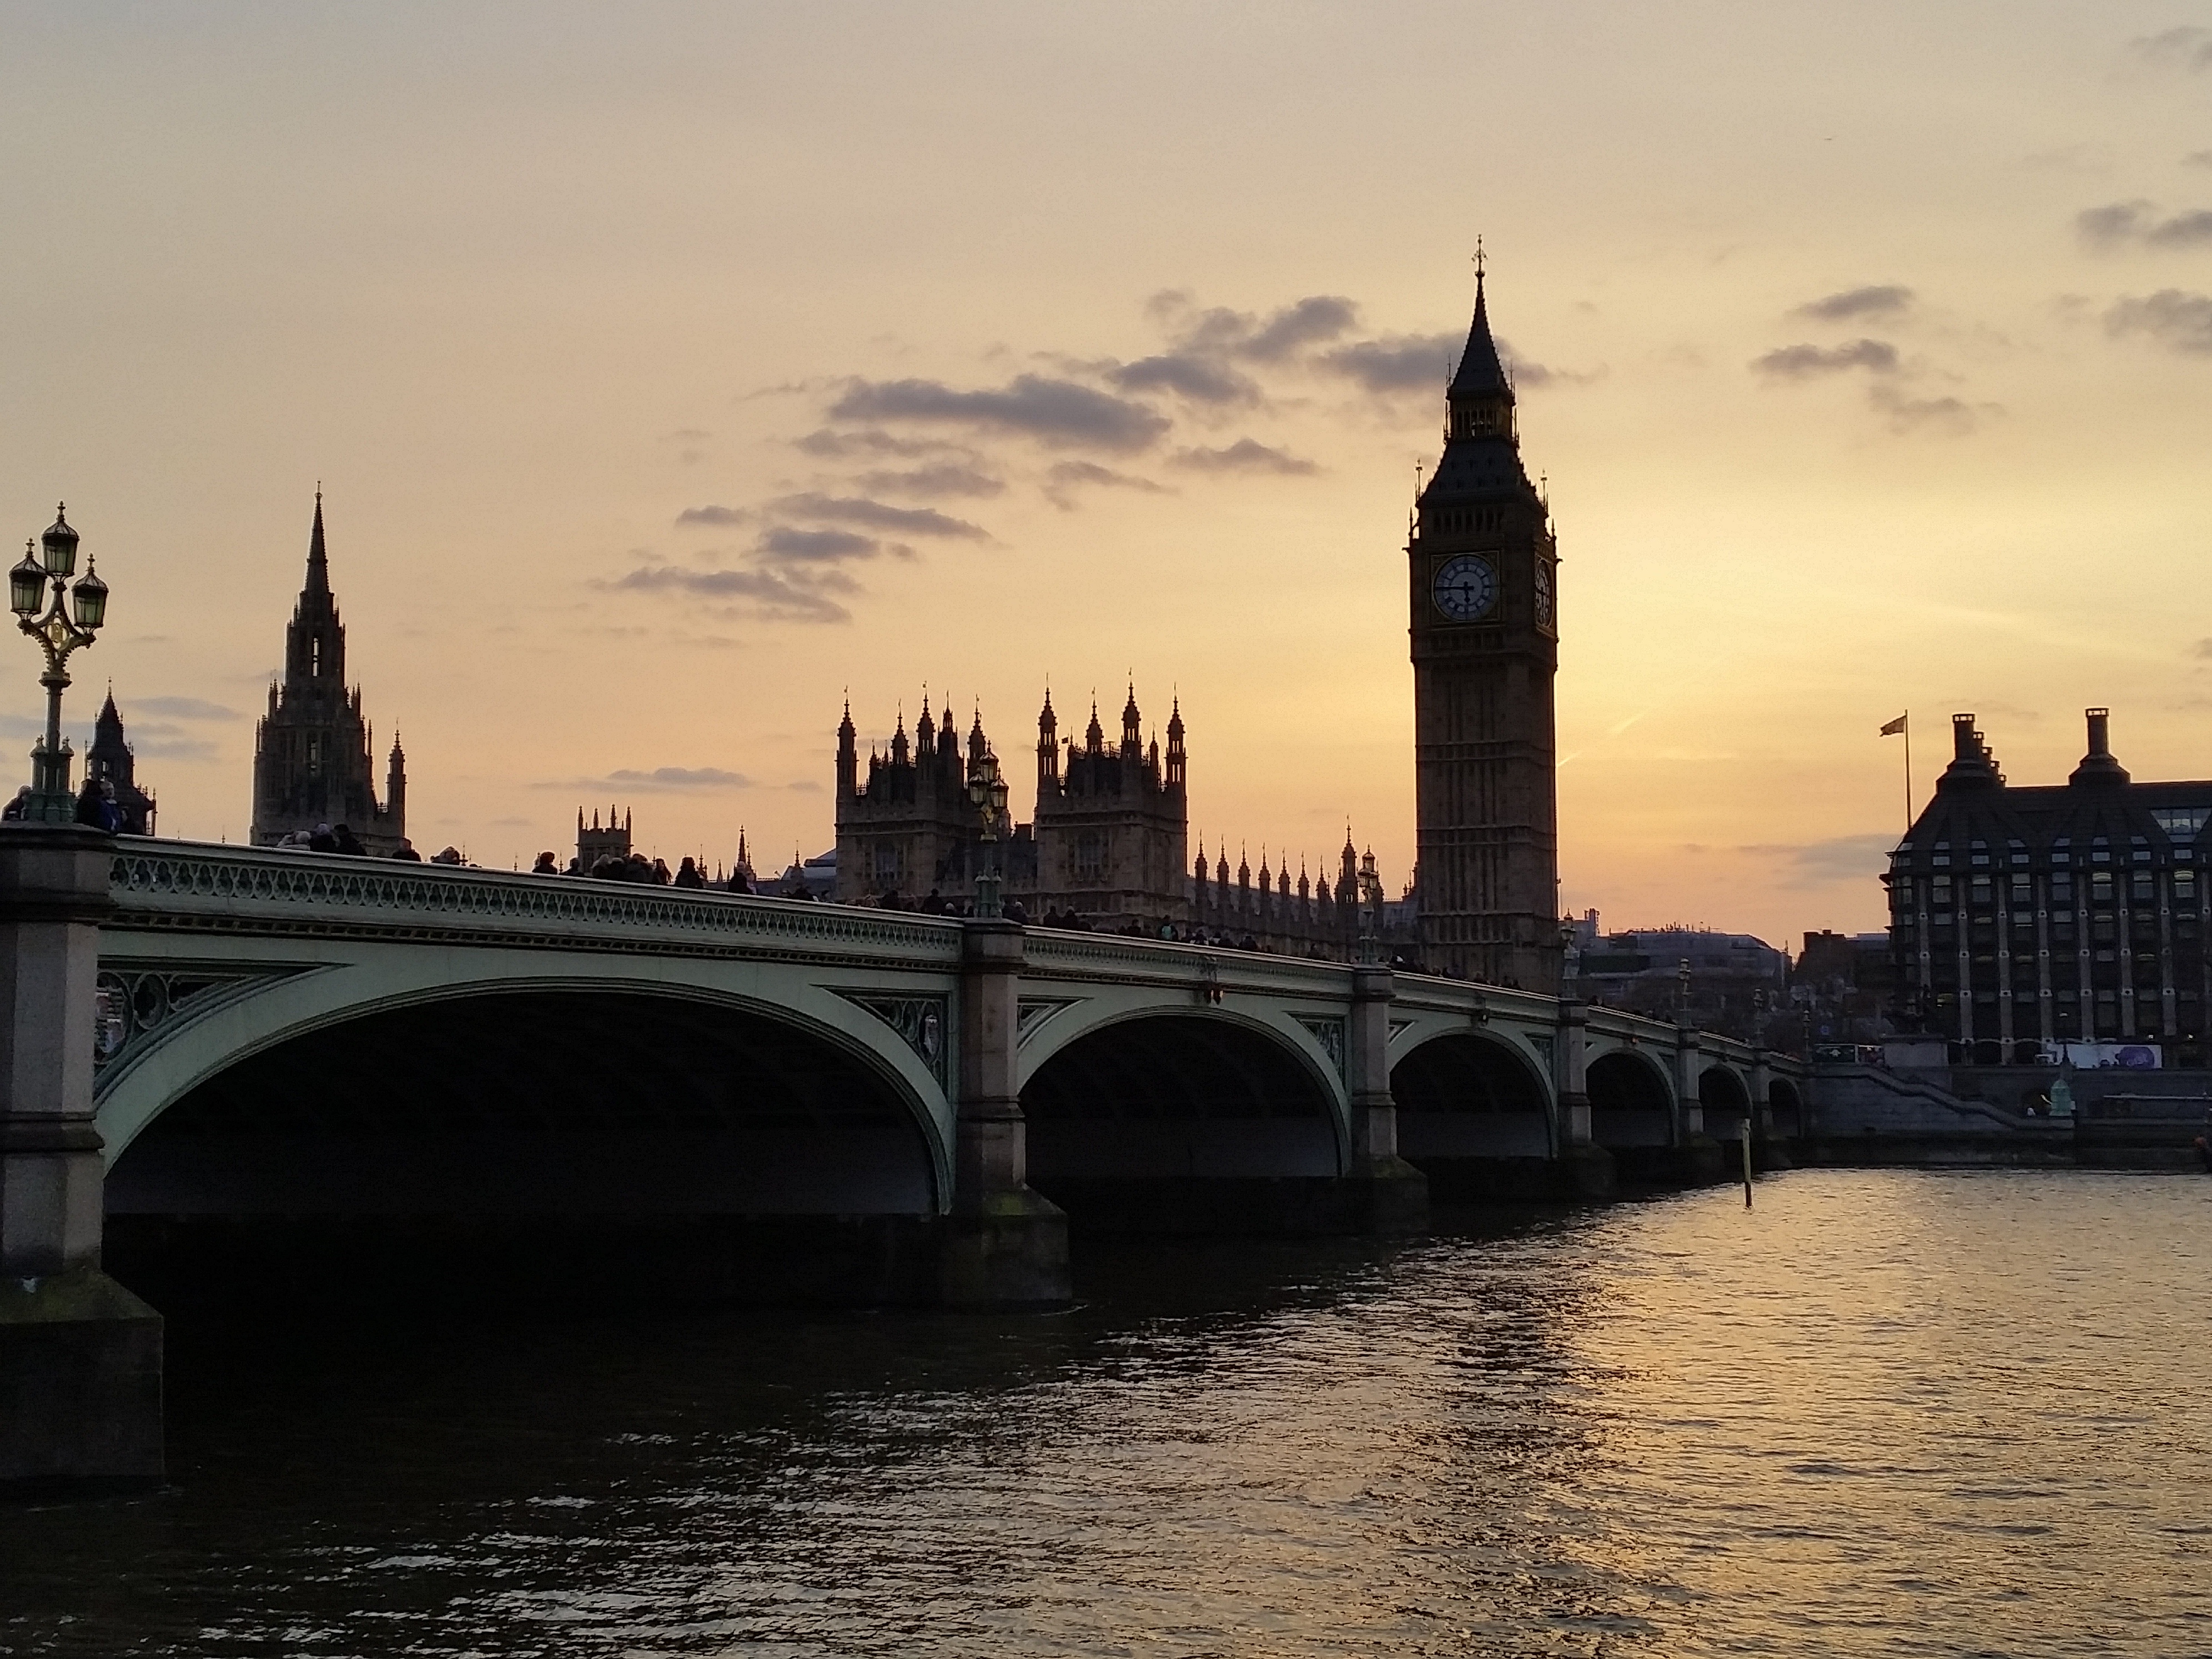
sunset, bridge, skyline, morning, dawn, city, river, cityscape, dusk, evening, reflection, landmark, waterway, big ben, london, thames, westminster bridge